Postage stamps and postal history of Hong Kong

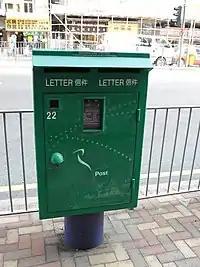
Post box on Argyle Street, 2011

The first definitive stamps were issued by the government on 18 October 1999, bearing the name "HONG KONG, CHINA". The stamps featured local sights and scenes. Between 1999 and 2020, three more sets of definitives were issued: The "East and West" series (2002), the birds of Hong Kong series (2006) and the "Hong Kong UNESCO Global Geopark" series (2014).